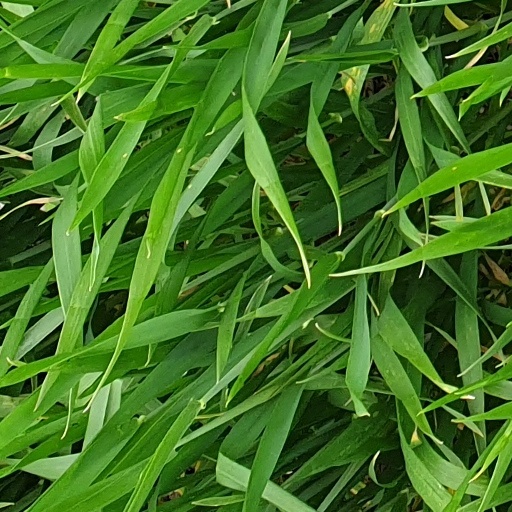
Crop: wheat